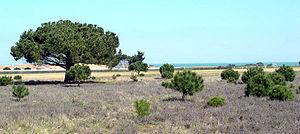
Pins parasols sur l'Île de Ré (France).
La faune et la flore de Charente-Maritime sont influencées par plusieurs facteurs :